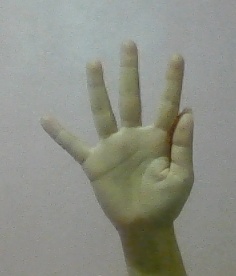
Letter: sheen